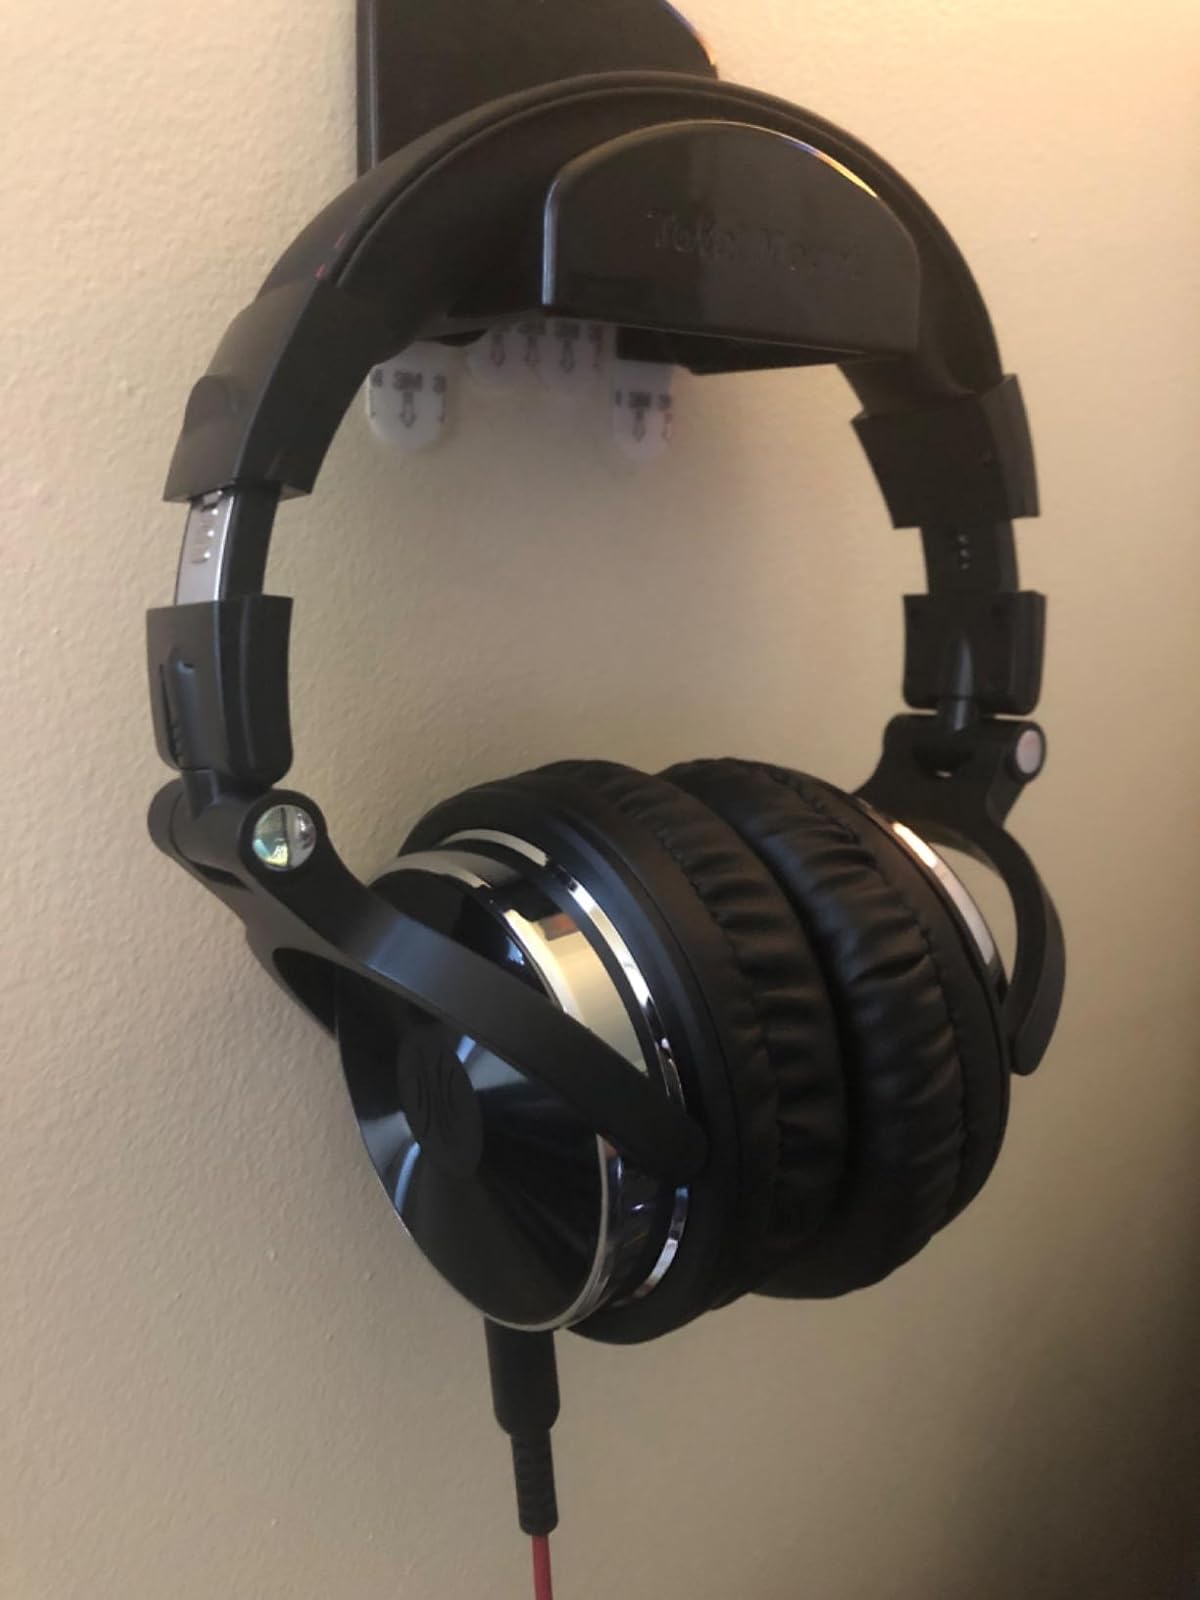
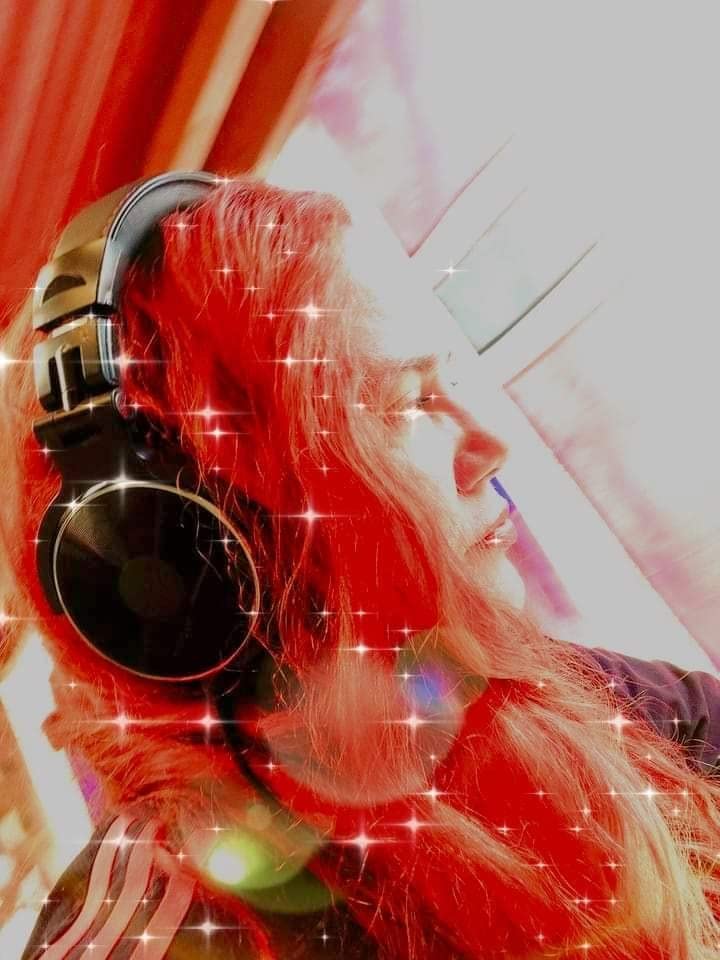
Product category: headphones
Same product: yes